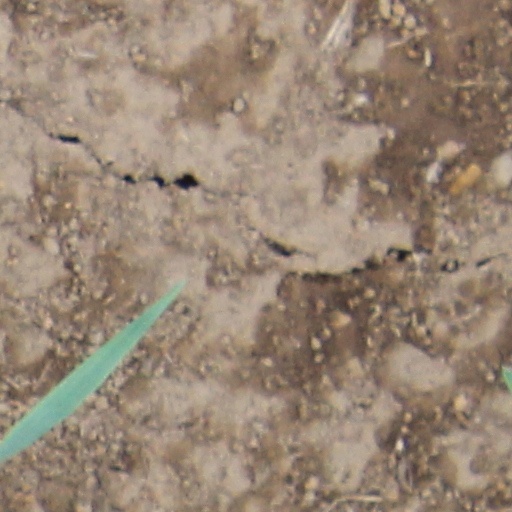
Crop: wheat